Millennium '73

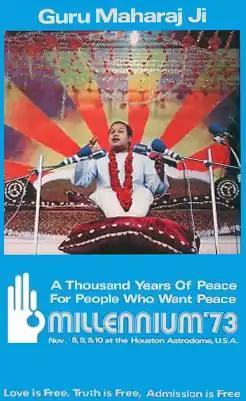
Poster announcing "Millennium '73"

Millennium '73 was a three-day festival held on November 8–10, 1973 at the Astrodome in Houston, Texas, United States, by the Divine Light Mission (DLM). It featured Prem Rawat, then known as Guru Maharaj Ji, a 15-year-old guru and the leader of a fast-growing new religious movement. Organizers billed the festival as the most significant event in human history which would usher in a thousand years of peace.